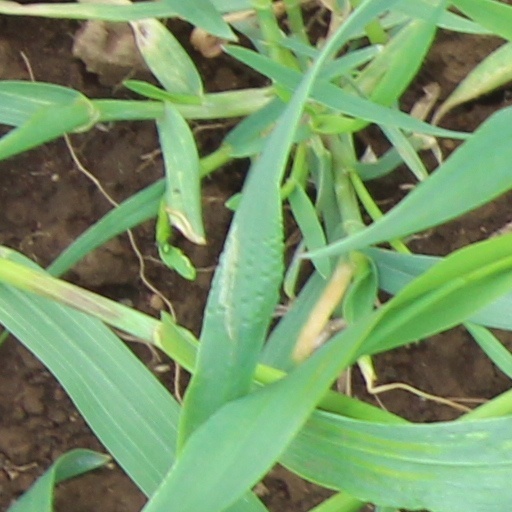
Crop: wheat